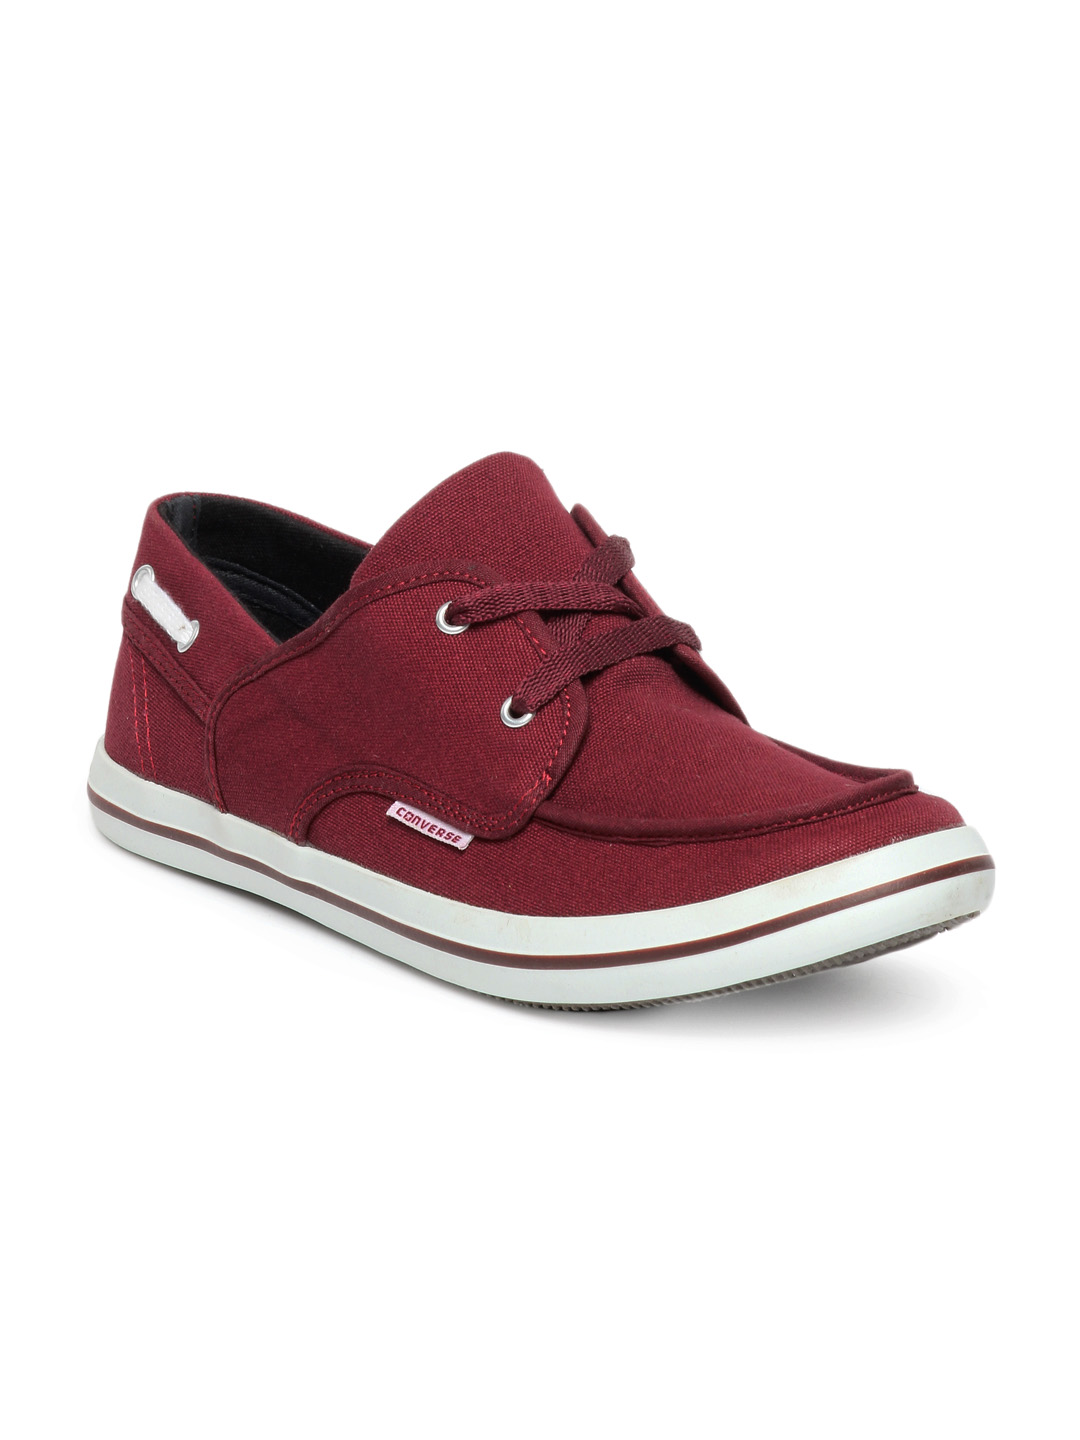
Converse Men Maroon Shoes
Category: Footwear / Shoes / Casual Shoes
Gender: Men
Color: Maroon
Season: Fall 2012
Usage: Casual